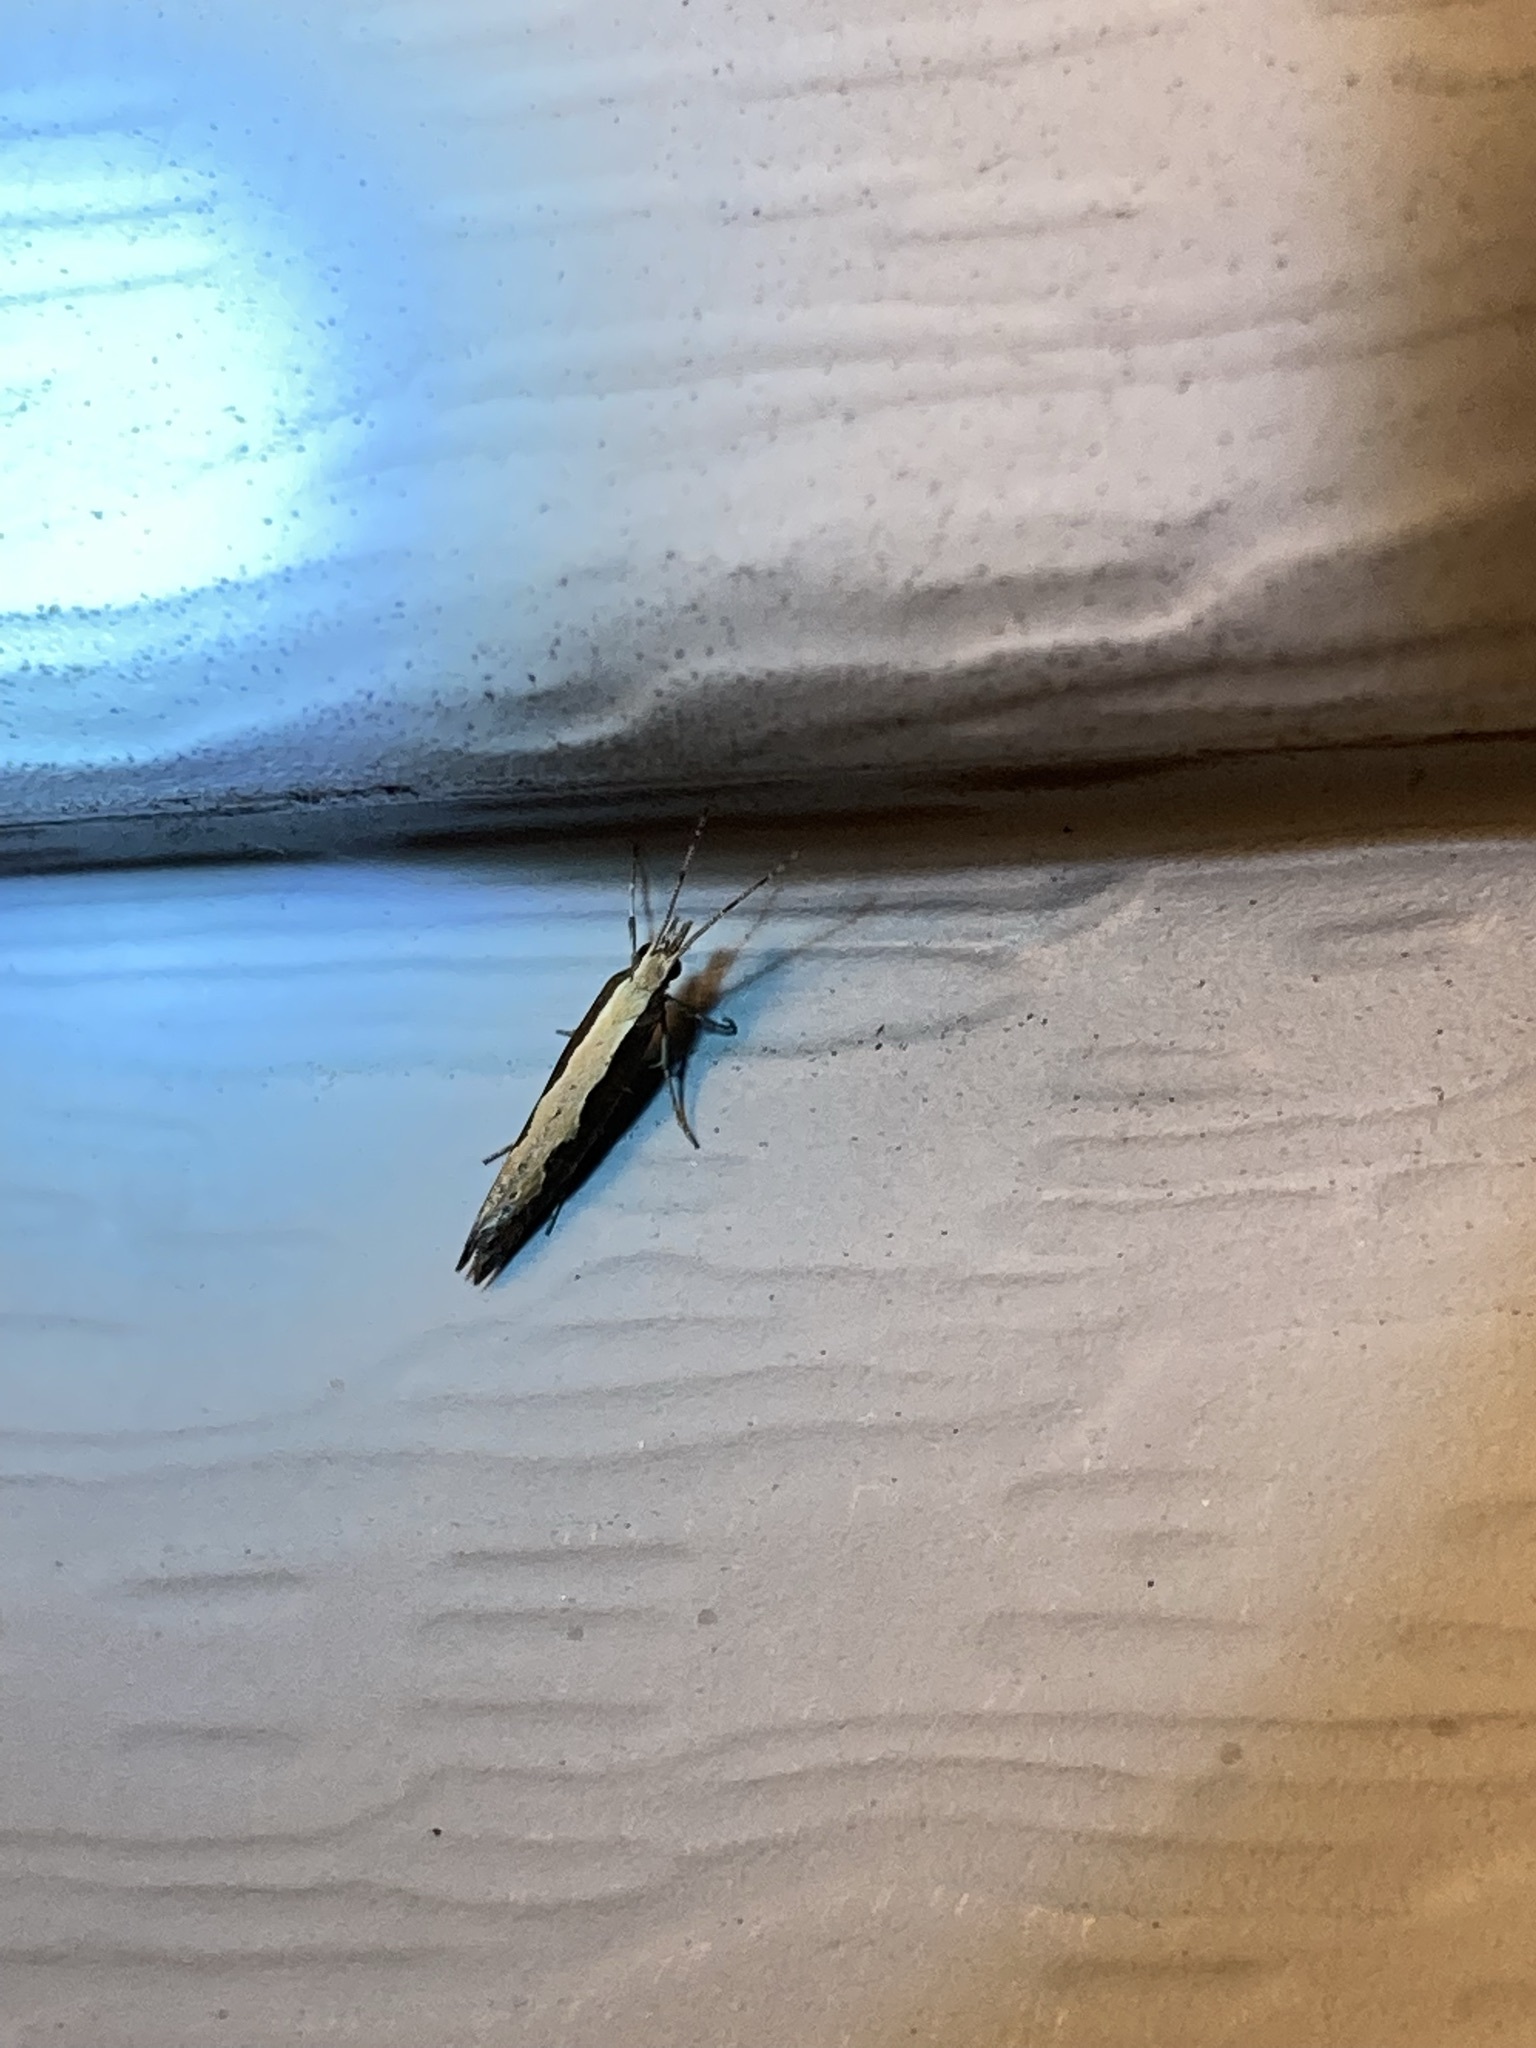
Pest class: diamondback_moth